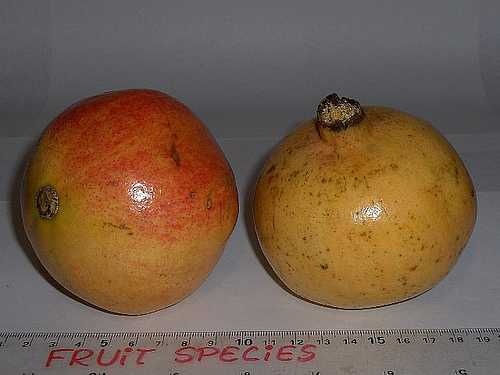
Label: Pomegranate